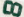
Number: 8